Concept-Oriented Reading Instruction

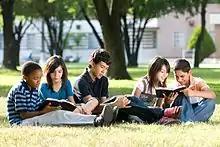

CORI instruction can take place within the domain of any subject matter at any grade level. Lessons are developed for the express purpose of increasing student engagement. In turn, students’ amount of reading increases, and ultimately, their use of reading strategies, intrinsic motivation, and achievement increase. Texts on a topic are made available to the students, and along with strategy instruction and motivational support, deep understanding of a concept develops. This shows CORI's emphasis on thematic learning.